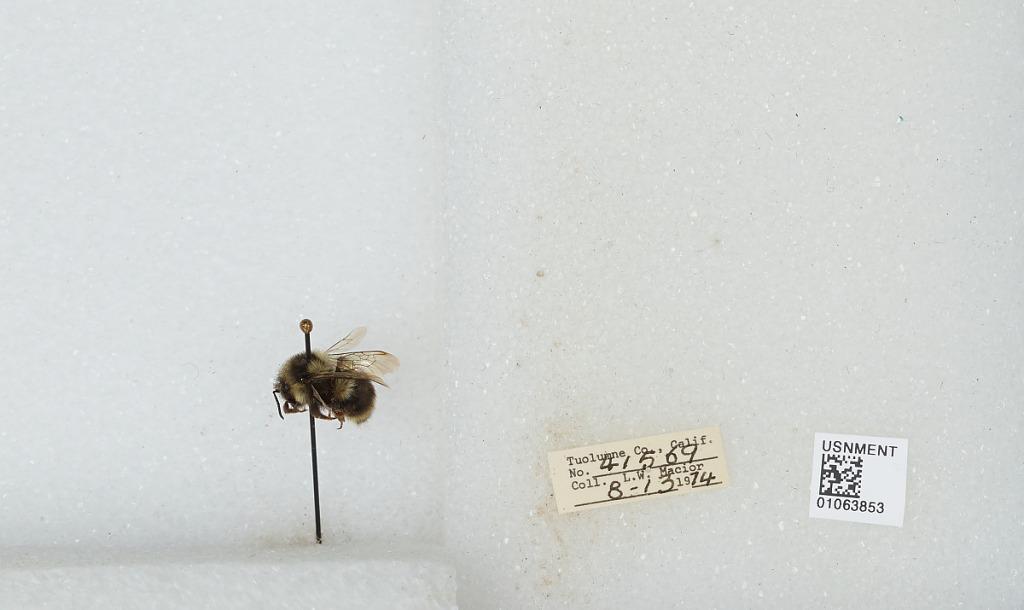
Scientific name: Bombus bifarius nearcticus
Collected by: L. Macior
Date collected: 1974-8-13
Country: United States
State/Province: California
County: Tuolumne
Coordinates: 38.02, -119.93